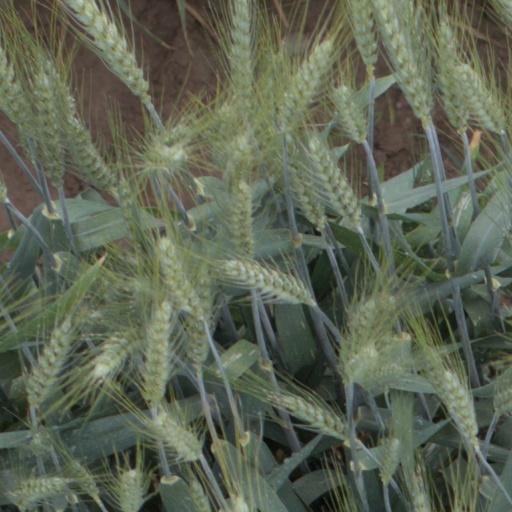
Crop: wheat